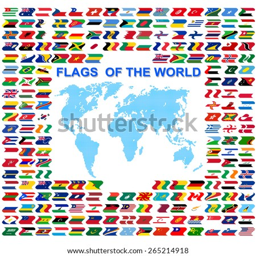
flags of the world and map on white background .